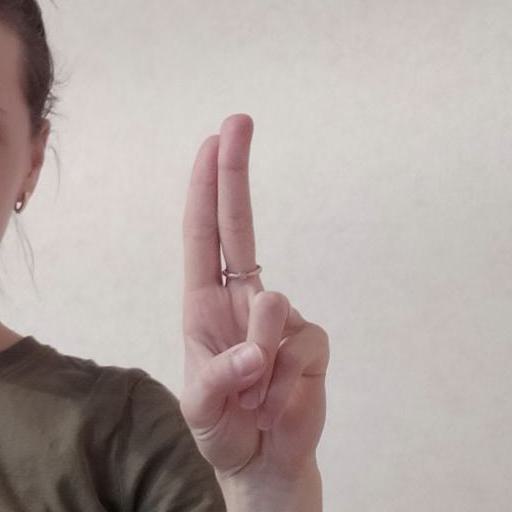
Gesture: two_up